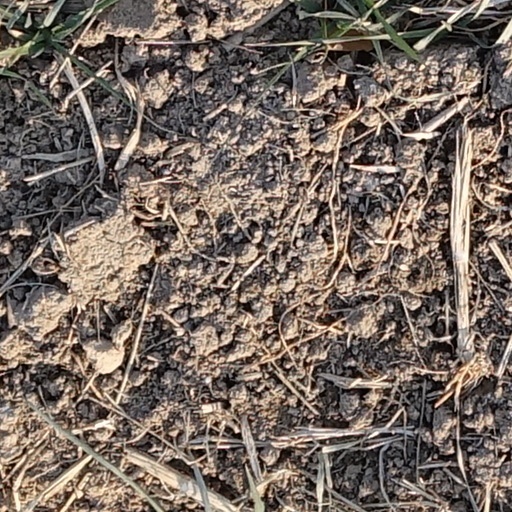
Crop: wheat